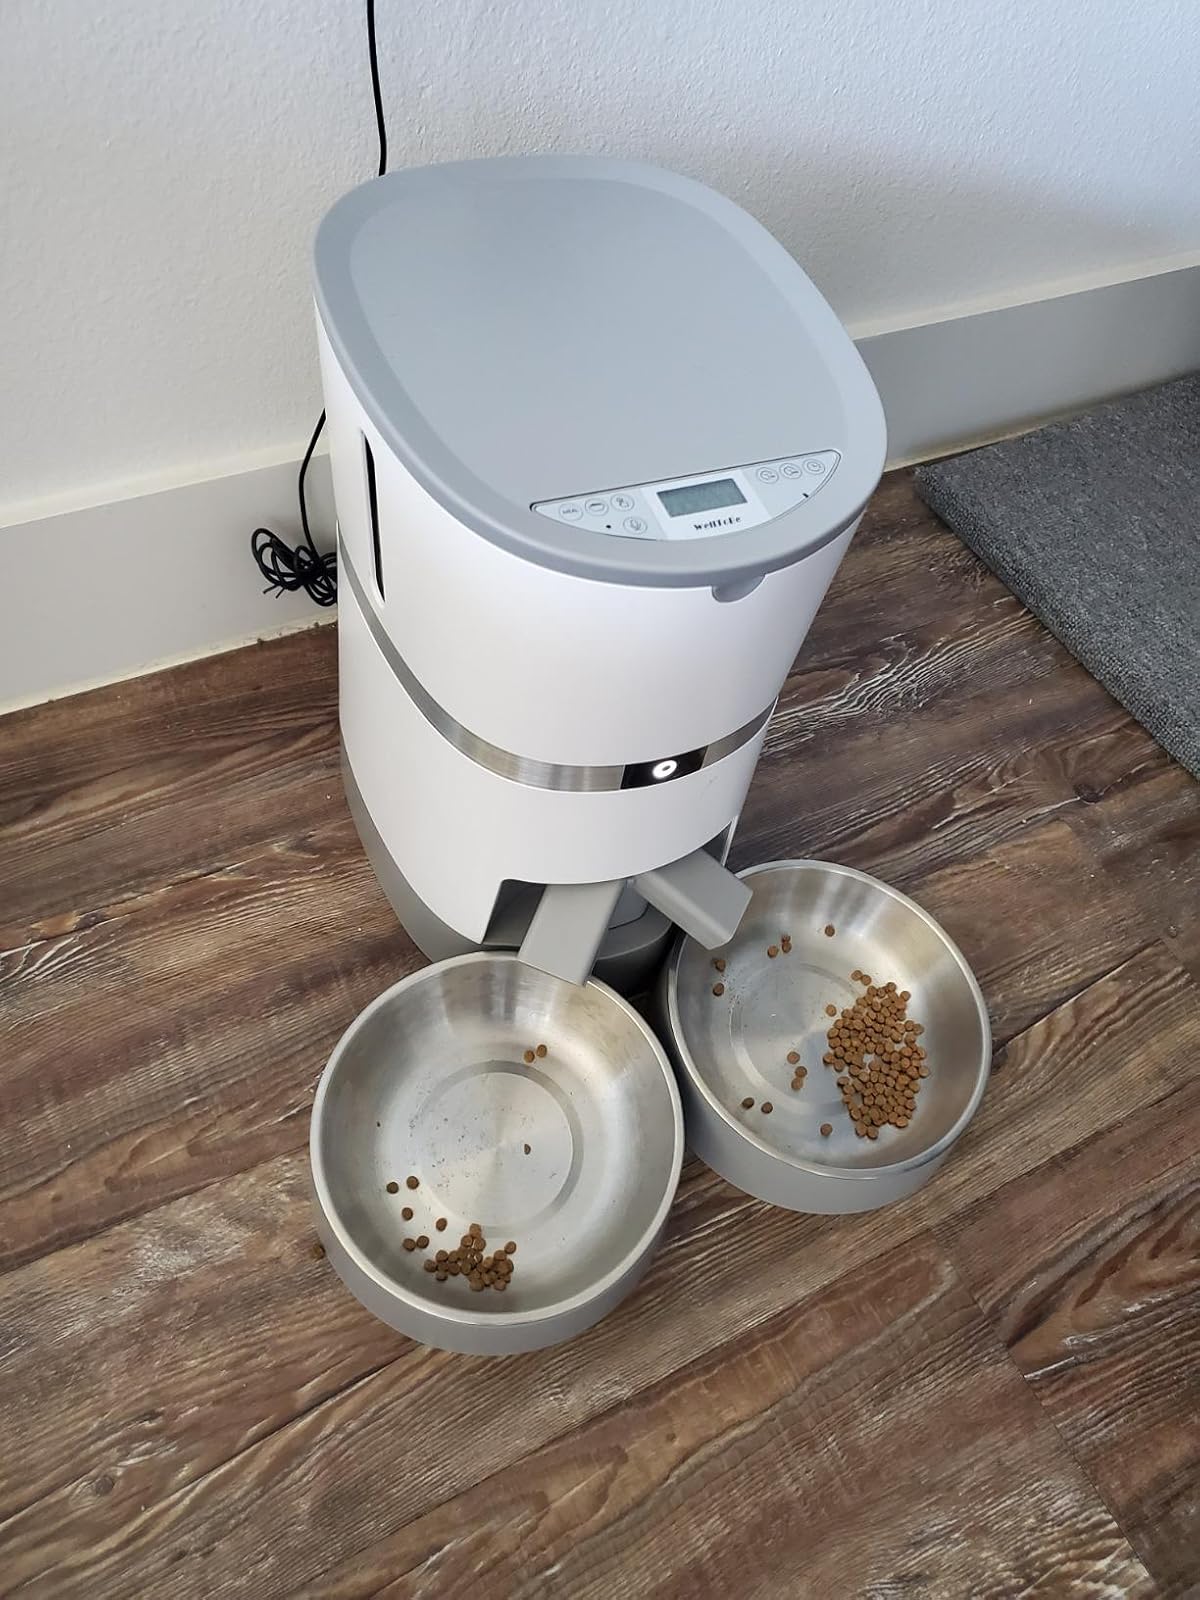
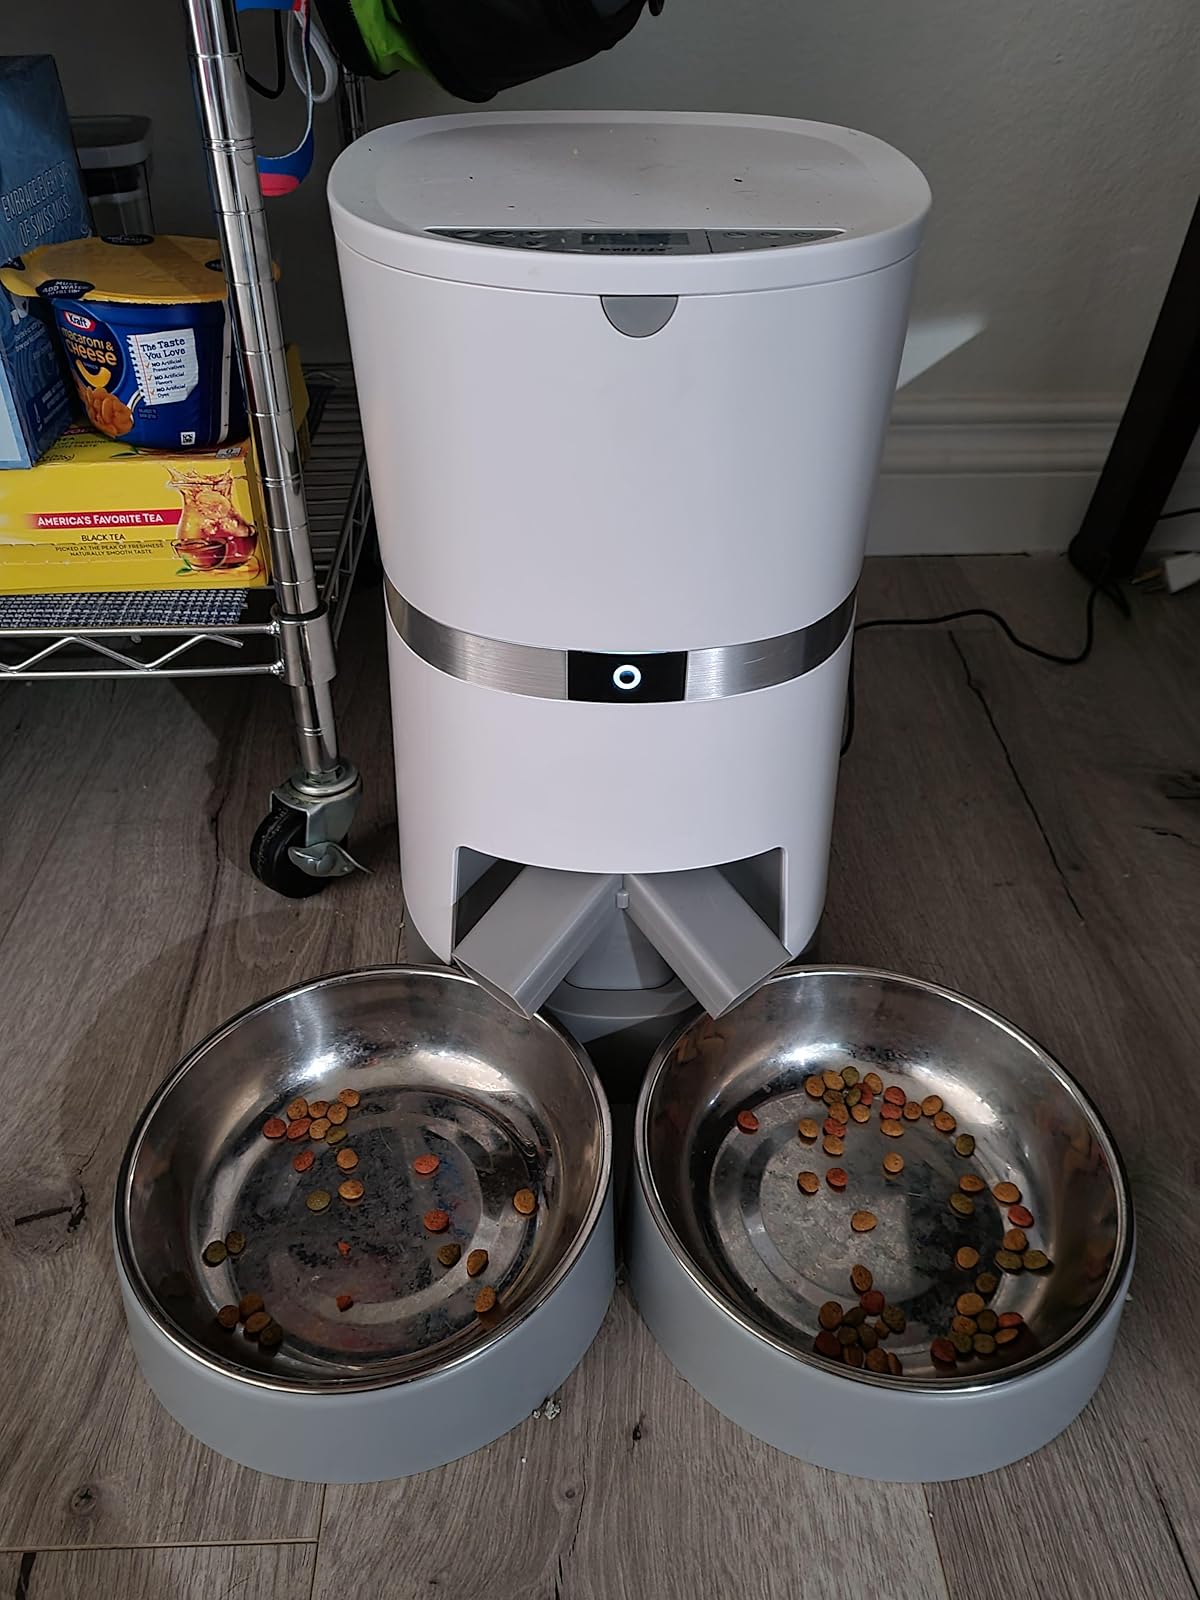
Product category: items_feeder
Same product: yes